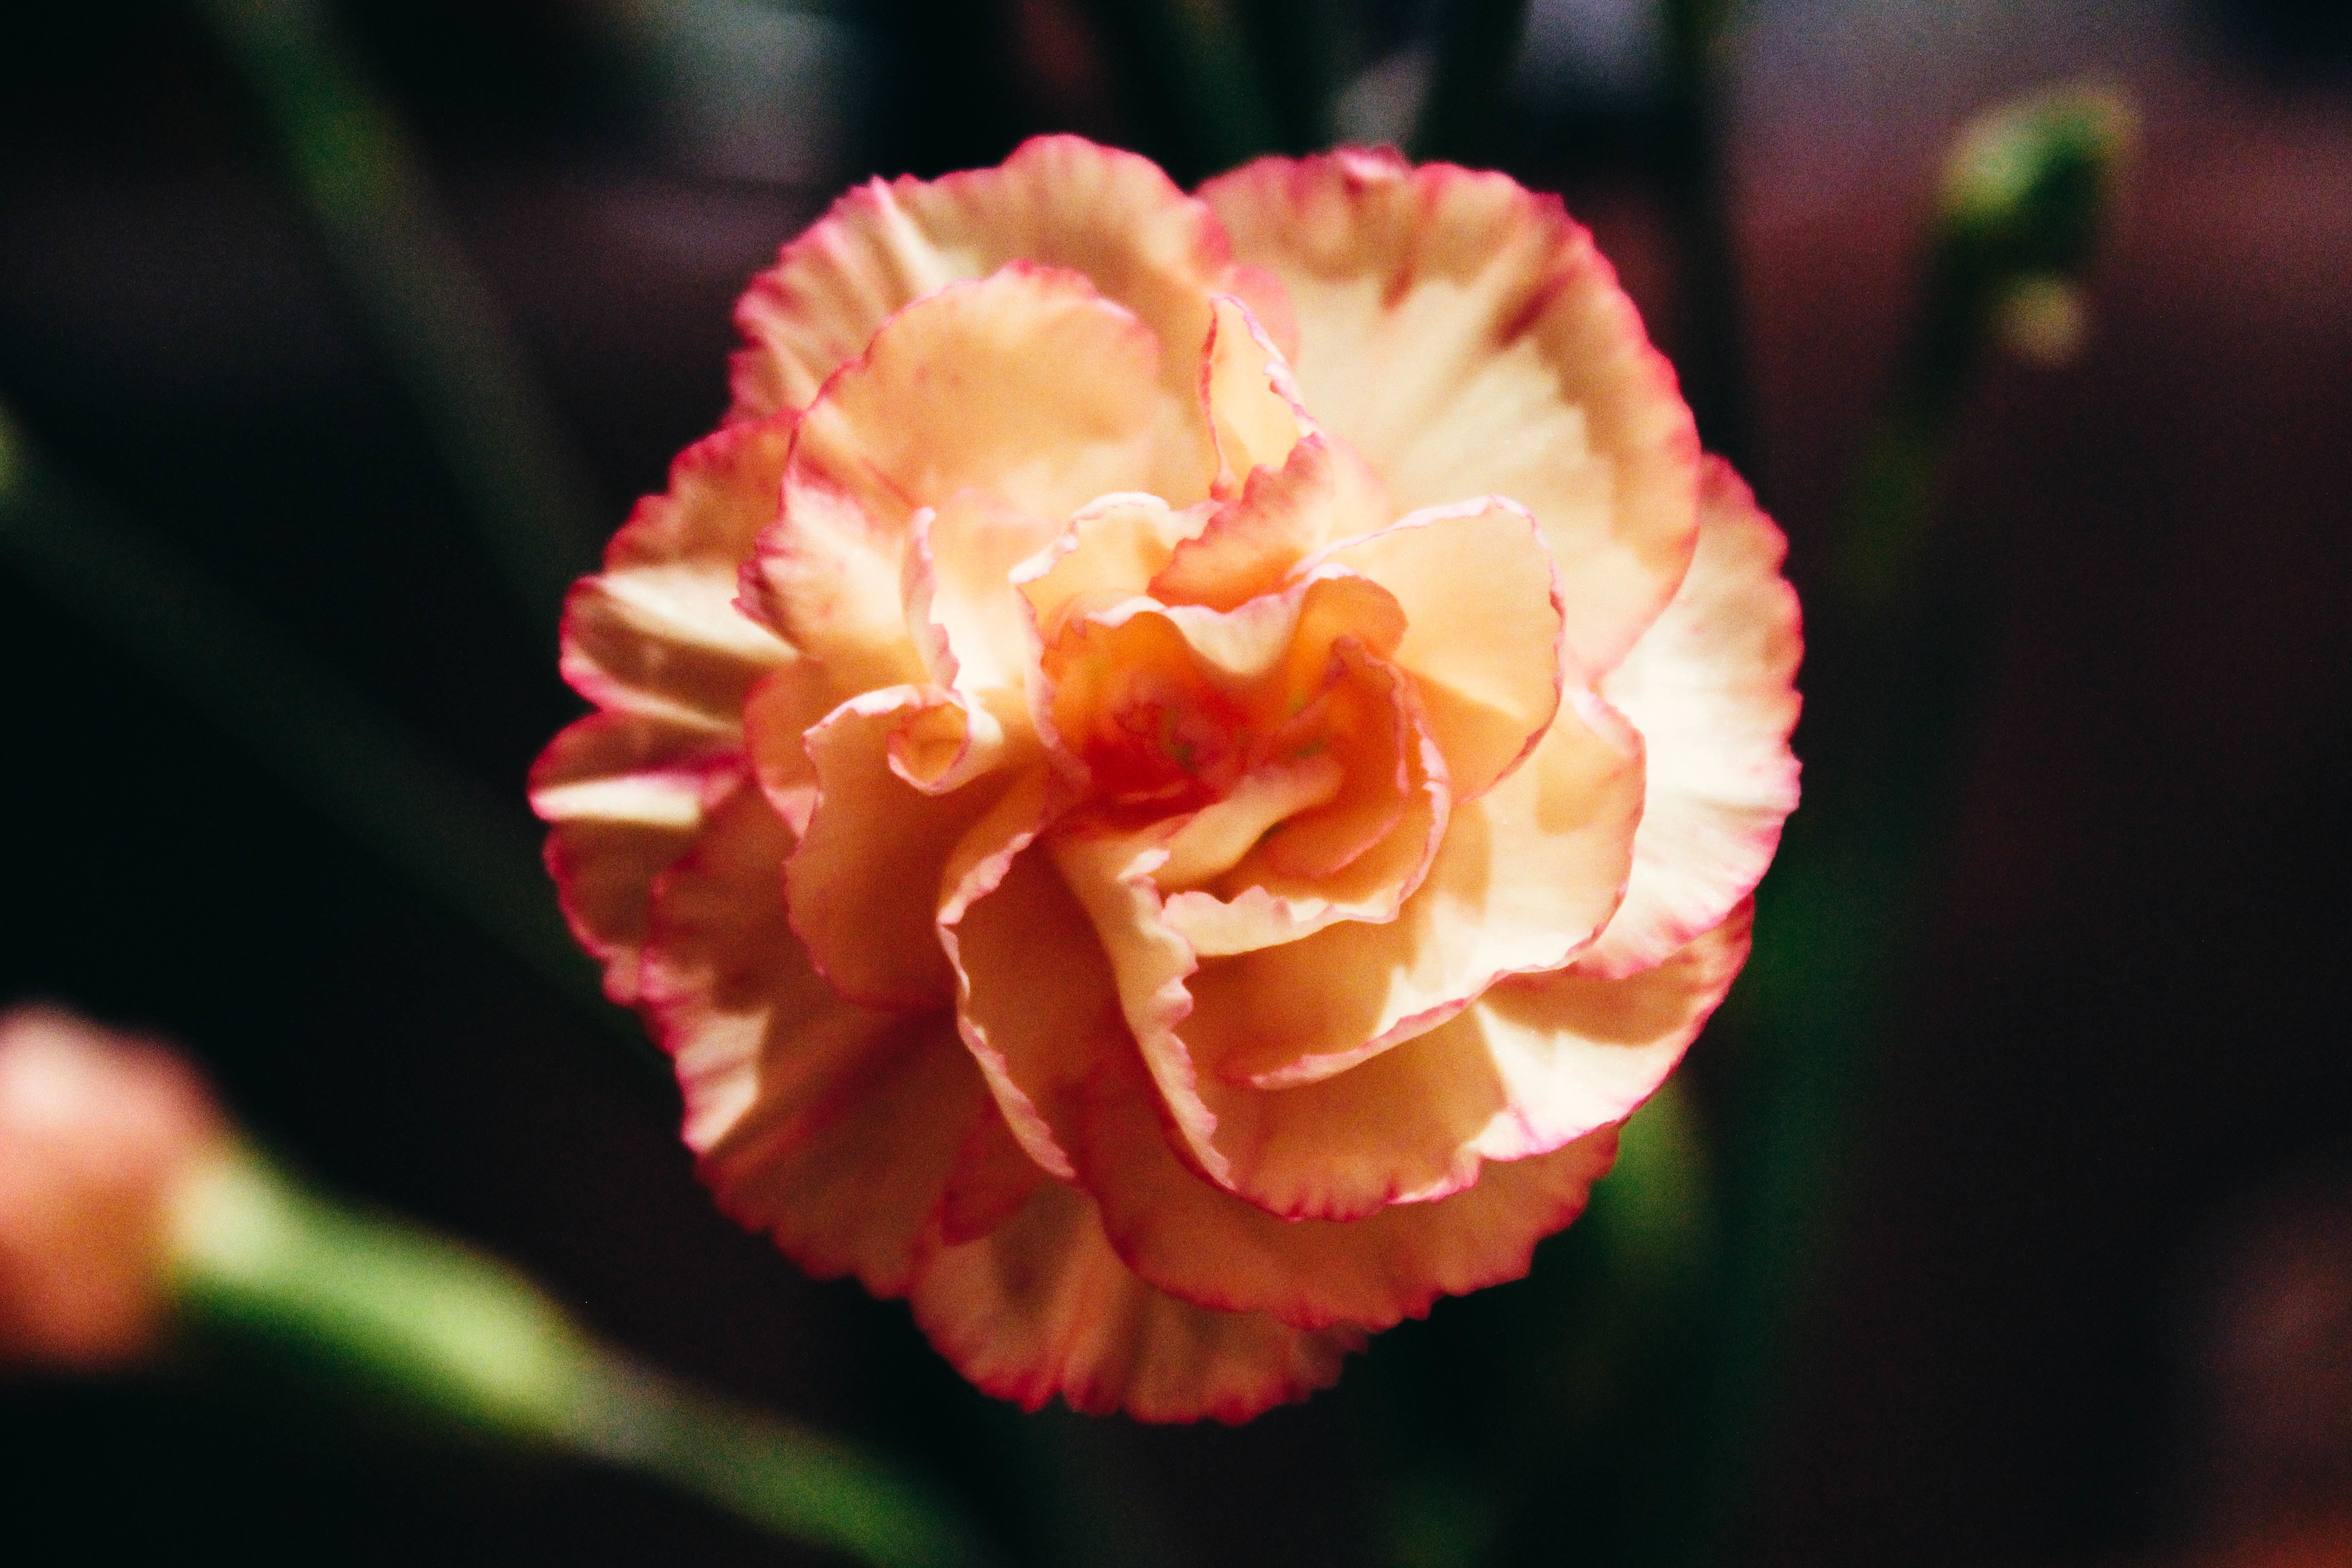
blossom, plant, flower, petal, rose, red, yellow, flora, close up, carnation, dianthus, macro photography, flowering plant, rose family, plant stem, land plant